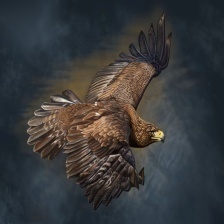
Species: GOLDEN EAGLE
Scientific name: AQUILA CHRYSAETOS